Karma in Jainism

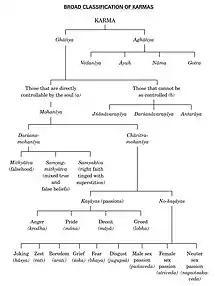
Broad classification of "Karmas" as per Jain philosophy

Karma is the basic principle within an overarching psycho-cosmology in Jainism. Human moral actions form the basis of the transmigration of the soul ('). The soul is constrained to a cycle of rebirth, trapped within the temporal world ('), until it finally achieves liberation (""). Liberation is achieved by following a path of purification.